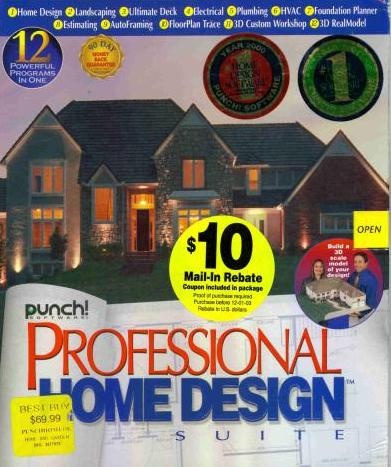
Punch Professional Home Design Suite
Professional Home Architect Design Suite PC CD build house deck landscape layout Type: Application Platform: Windows Publisher: Punch Released: 2000 Media: CD Professional Home Architect Design Suite is the home design software package that lets you design all of the critical components for your home. This powerful home design capability includes foundations, HVAC, electrical, plumbing, custom windows, custom roofs, and much, much more. Turn layered drawings on and off for uncluttered viewing of your home design. You can combine as few or as many layers as you wish and spot potential costly design conflicts. Ordinary blueprints could never give you that level of insight into your home designs! Whether a Beginning Home Designer or a Seasoned Home Design Professional, Design Suite™ produces stunning results. A single easy-to-use interface puts powerful tools at your fingertips; you can use as many or as few of the built-in home design tools as you choose -- and always achieve professional results. Beginners will appreciate the simple drag & drop functions for windows, doors, landscape plantings, building materials, color and other functions. View Your Home Designs with Incredible 3D Realism! Our LiveView™ 3D Home Design window continually previews your work, in real-time 3D, as you draw and the unique "color ramp" gives you thousands of subtle paint-color choices. And the Elevation tools allow easy design flexibility for walk-out basements and split-level designs. Interior design and exterior 2D elevations are available with a single mouse click and the exclusive ClearView™ tool renders your home design with a "glass house" effect so you can see through walls and maximize space. And you'll be amazed at our powerful 3D graphics engine that lets you create real-time walk or fly-throughs - for a Hollywood-style voyage through your new creation! Feature for feature, the easy-yet-powerful home design tools integrated in this Design Suite™ give you virtually unlimited control over every aspect of your home plan. The total home design software solution that lets you plan every detail of your home. 12 Programs in one intuitive easy-to-use interface... POWERFUL, PROFESSIONAL TOOLS to help you design all of the critical components of your home including foundations, HVAC, electrical, plumbing, custom windows, custom roofs, and much, much more! Professional Home Design Suite integrates: 3D Home Exterior & Interior Design Ultimate Deck 3D Landscape 3D Furniture Workshop FloorPlan Trace Home Estimator AutoFraming 3D RealModel (patent pending) Foundation planner HVAC planner Electrical planner Plumbing planner 2D Elevations ClearView transparent viewer For Windows (32-bit Systems) [*Please review compatibility/platform sections in 'What You Get']
Brand: Punch
Category: Software > Computer Software > Multimedia & Design Software > Home & Interior Design Software